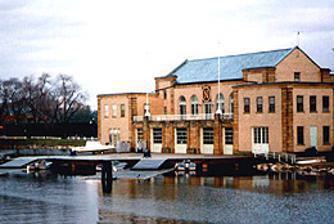
Building: Hubbard Hall (Annapolis, Maryland)
Country: United States of America
Year built: 1930
Hubbard Hall General information Town or city Annapolis, Maryland Country United States Coordinates 38°59′11″N 76°29′36″W / 38.9865007°N 76.4932942°W / 38.9865007; -76.4932942 Construction started 1929 Completed 1930 Design and construction Architect(s) Bureau of Yards and Docks Hubbard Hall , often called "The Boat House ," is the historic home of the United States Naval Academy ' s rowing teams in Annapolis , Maryland . Located on Dorsey Creek , off of the Severn River , it was completed in 1930 for the 40-man heavyweight rowing team. It supports the men's lightweight and heavyweight teams and the women ' s team with over 200 members. The Academy is in the process [ when? ] of completing a new USD $ 20 million renovation of the entire building including the rowing tank. Funds for the building were appropriated in 1928, construction began in 1929 and was completed in 1930. The building was designed by architects in the Bureau of Yards and Docks under Rear Admiral Luther E. Gregory. Hubbard Hall is named for Rear Admiral John Hubbard (1849-1932), a member of the Naval Academy ' s Class of 1870 who as stroke led a Navy crew to victory in 1870. The Hall was the first building at the Academy to be named after a living person. See also USNA #Halls and principal buildings Navy Midshipmen#Facilities References